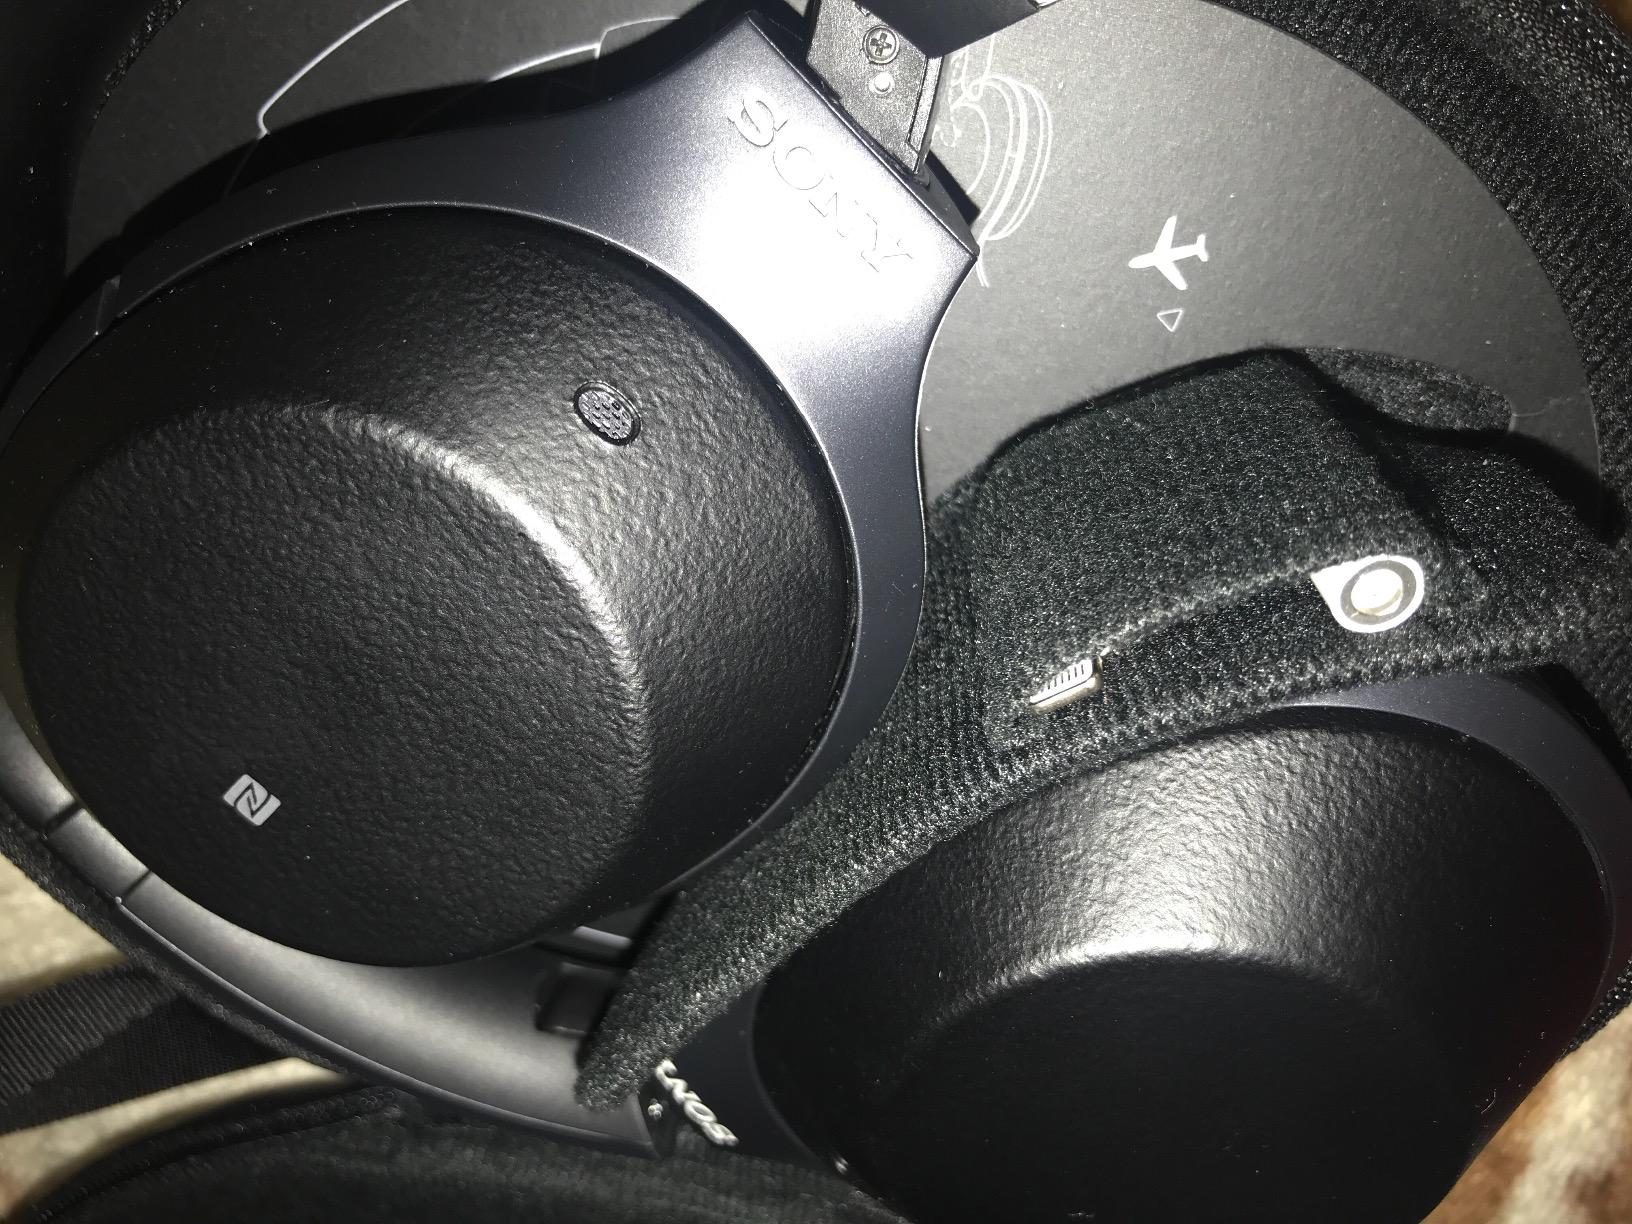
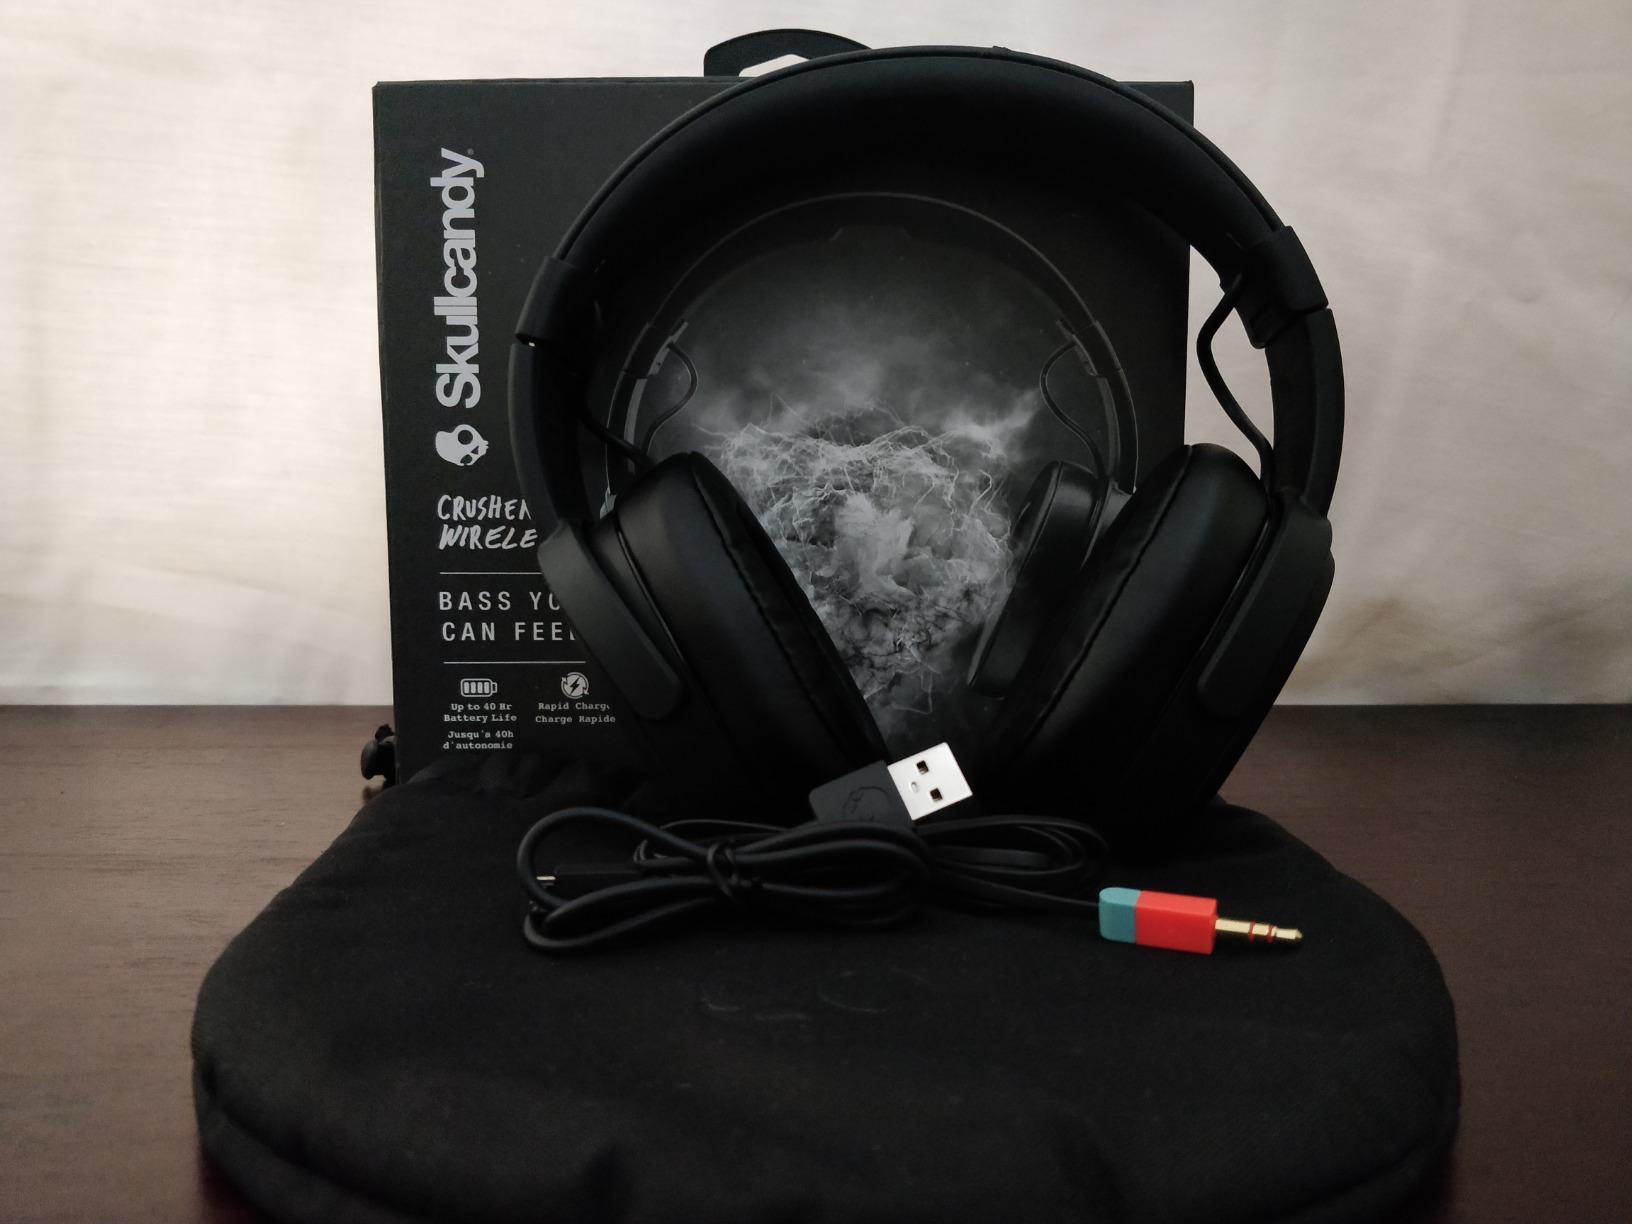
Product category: headphones
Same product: no